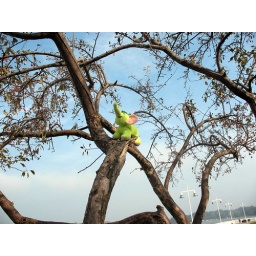
a stuffed animal in a tree